Christianity in the ante-Nicene period

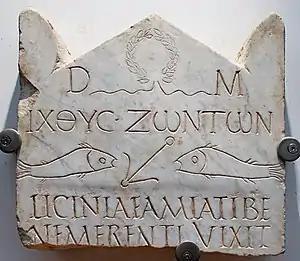
Funerary stele of Licinia Amias on marble, in the National Roman Museum. One of the earliest Christian inscriptions found, it comes from the early 3rd-century Vatican necropolis area in Rome. Upper tier: dedication to the "Dis Manibus" and Christian motto in Greek letters ("fish of the living", a predecessor of the Ichthys symbol); middle tier: depiction of fish and an anchor; lower tier: Latin inscription of the identity of the deceased .

Christianity in the ante-Nicene period was the period in Christian history following the Apostolic Age (1st century AD) up to the First Council of Nicaea (325 AD). Although the use of the term "Christian" is attested in the Acts of the Apostles (80–90 AD), the earliest recorded use of the term "Christianity" is attested by the ante-Nicene Father and theologian Ignatius of Antioch.